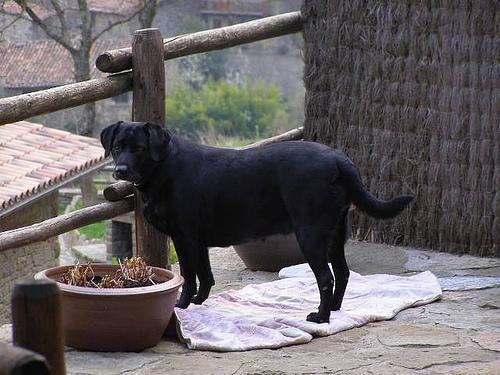
Labrador_retriever